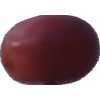
Label: pink_grape